Inferno (Dante)

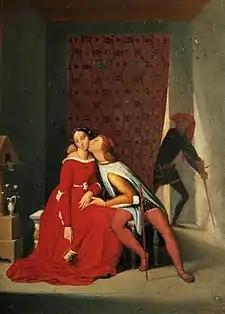
"Gianciotto Discovers Paolo and Francesca" by Jean-Auguste-Dominique Ingres

In this circle, Dante sees Semiramis, Dido, Cleopatra, Helen of Troy, Paris, Achilles, Tristan, and many others who were overcome by sexual love during their life. Due to the presence of so many rulers among the lustful, the fifth Canto of Inferno has been called the "canto of the queens". Dante comes across Francesca da Rimini, who married the deformed Giovanni Malatesta (also known as "Gianciotto") for political purposes but fell in love with his younger brother Paolo Malatesta; the two began to carry on an adulterous affair. Sometime between 1283 and 1286, Giovanni surprised them together in Francesca's bedroom and violently stabbed them both to death. Francesca explains: